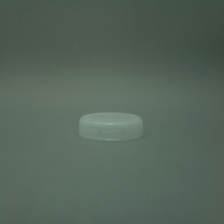
Color: white/transparent
Cap type: standard cap